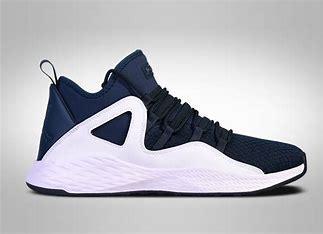
Brand: Jordan
Model: Formula 23